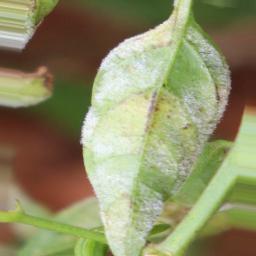
Label: powdery mildew